Battle of Bucharest

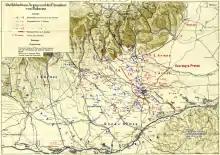
The conduct of military actions

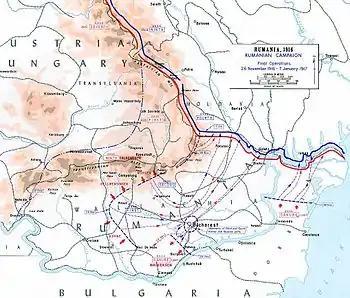
Operations in Romania, November 1916 to January 1917

On 28 November, the German 217th Division was halted at Prunaru, despite the Romanians incurring casualties amounting to 700 prisoners and 20 guns. Although the 217th moved some battalions to Naipu, these were checked by Prezan's maneuver group within two days. The left flank of the Danube Army had thus been exposed. On 29 November, the towns of Pitești and Câmpulung fell to the Germans, after the Romanian 1st Army made a brief stand at Pitești.